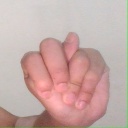
अक्षर: न